Answer in natural language. Is light blue colour dresser birkeland (marked B) to the right of wall paint (marked C)? Choose between the following options: no or yes
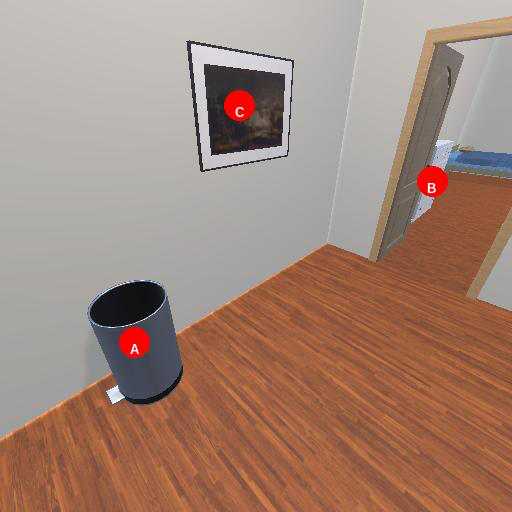
<answer>yes</answer>